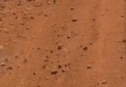
Surface type: ground